Hitchin' Posts

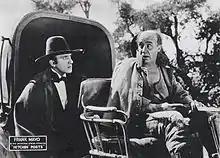
Lobby card.

Hitchin' Posts is a 1920 American drama film directed by John Ford. It is considered to be a lost film.